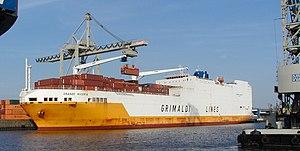
La classe Grande Africa est une classe de roulier-porte-conteneurs construit pour la société Inarme, du groupe napolitain Grimaldi.